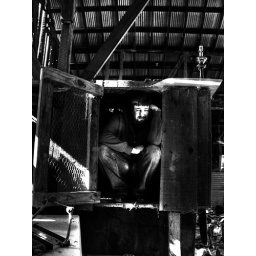
He sleeps in a box in a barn full of garbage.